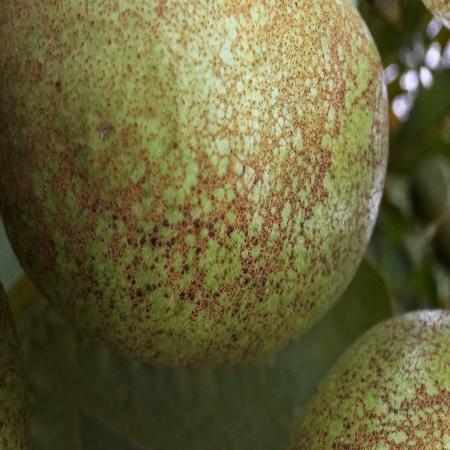
Label: Scab